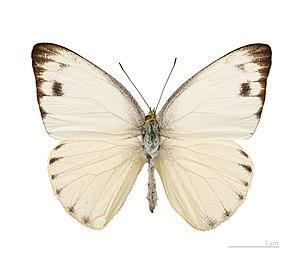
Appias est un genre de lépidoptères de la famille des Pieridae et de la sous-famille des Pierinae.
Appias phoebe est une espèce de lépidoptères de la famille des Pieridae et de la sous-famille des Pierinae.